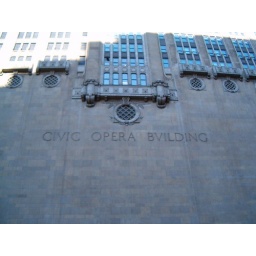
the river wall of the opera building. there were masks over the doors as well.